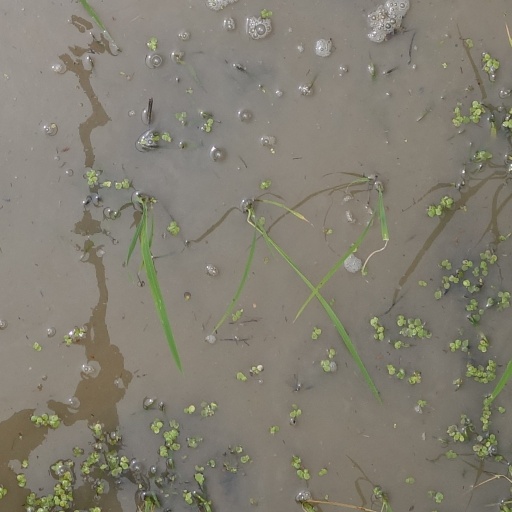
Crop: rice